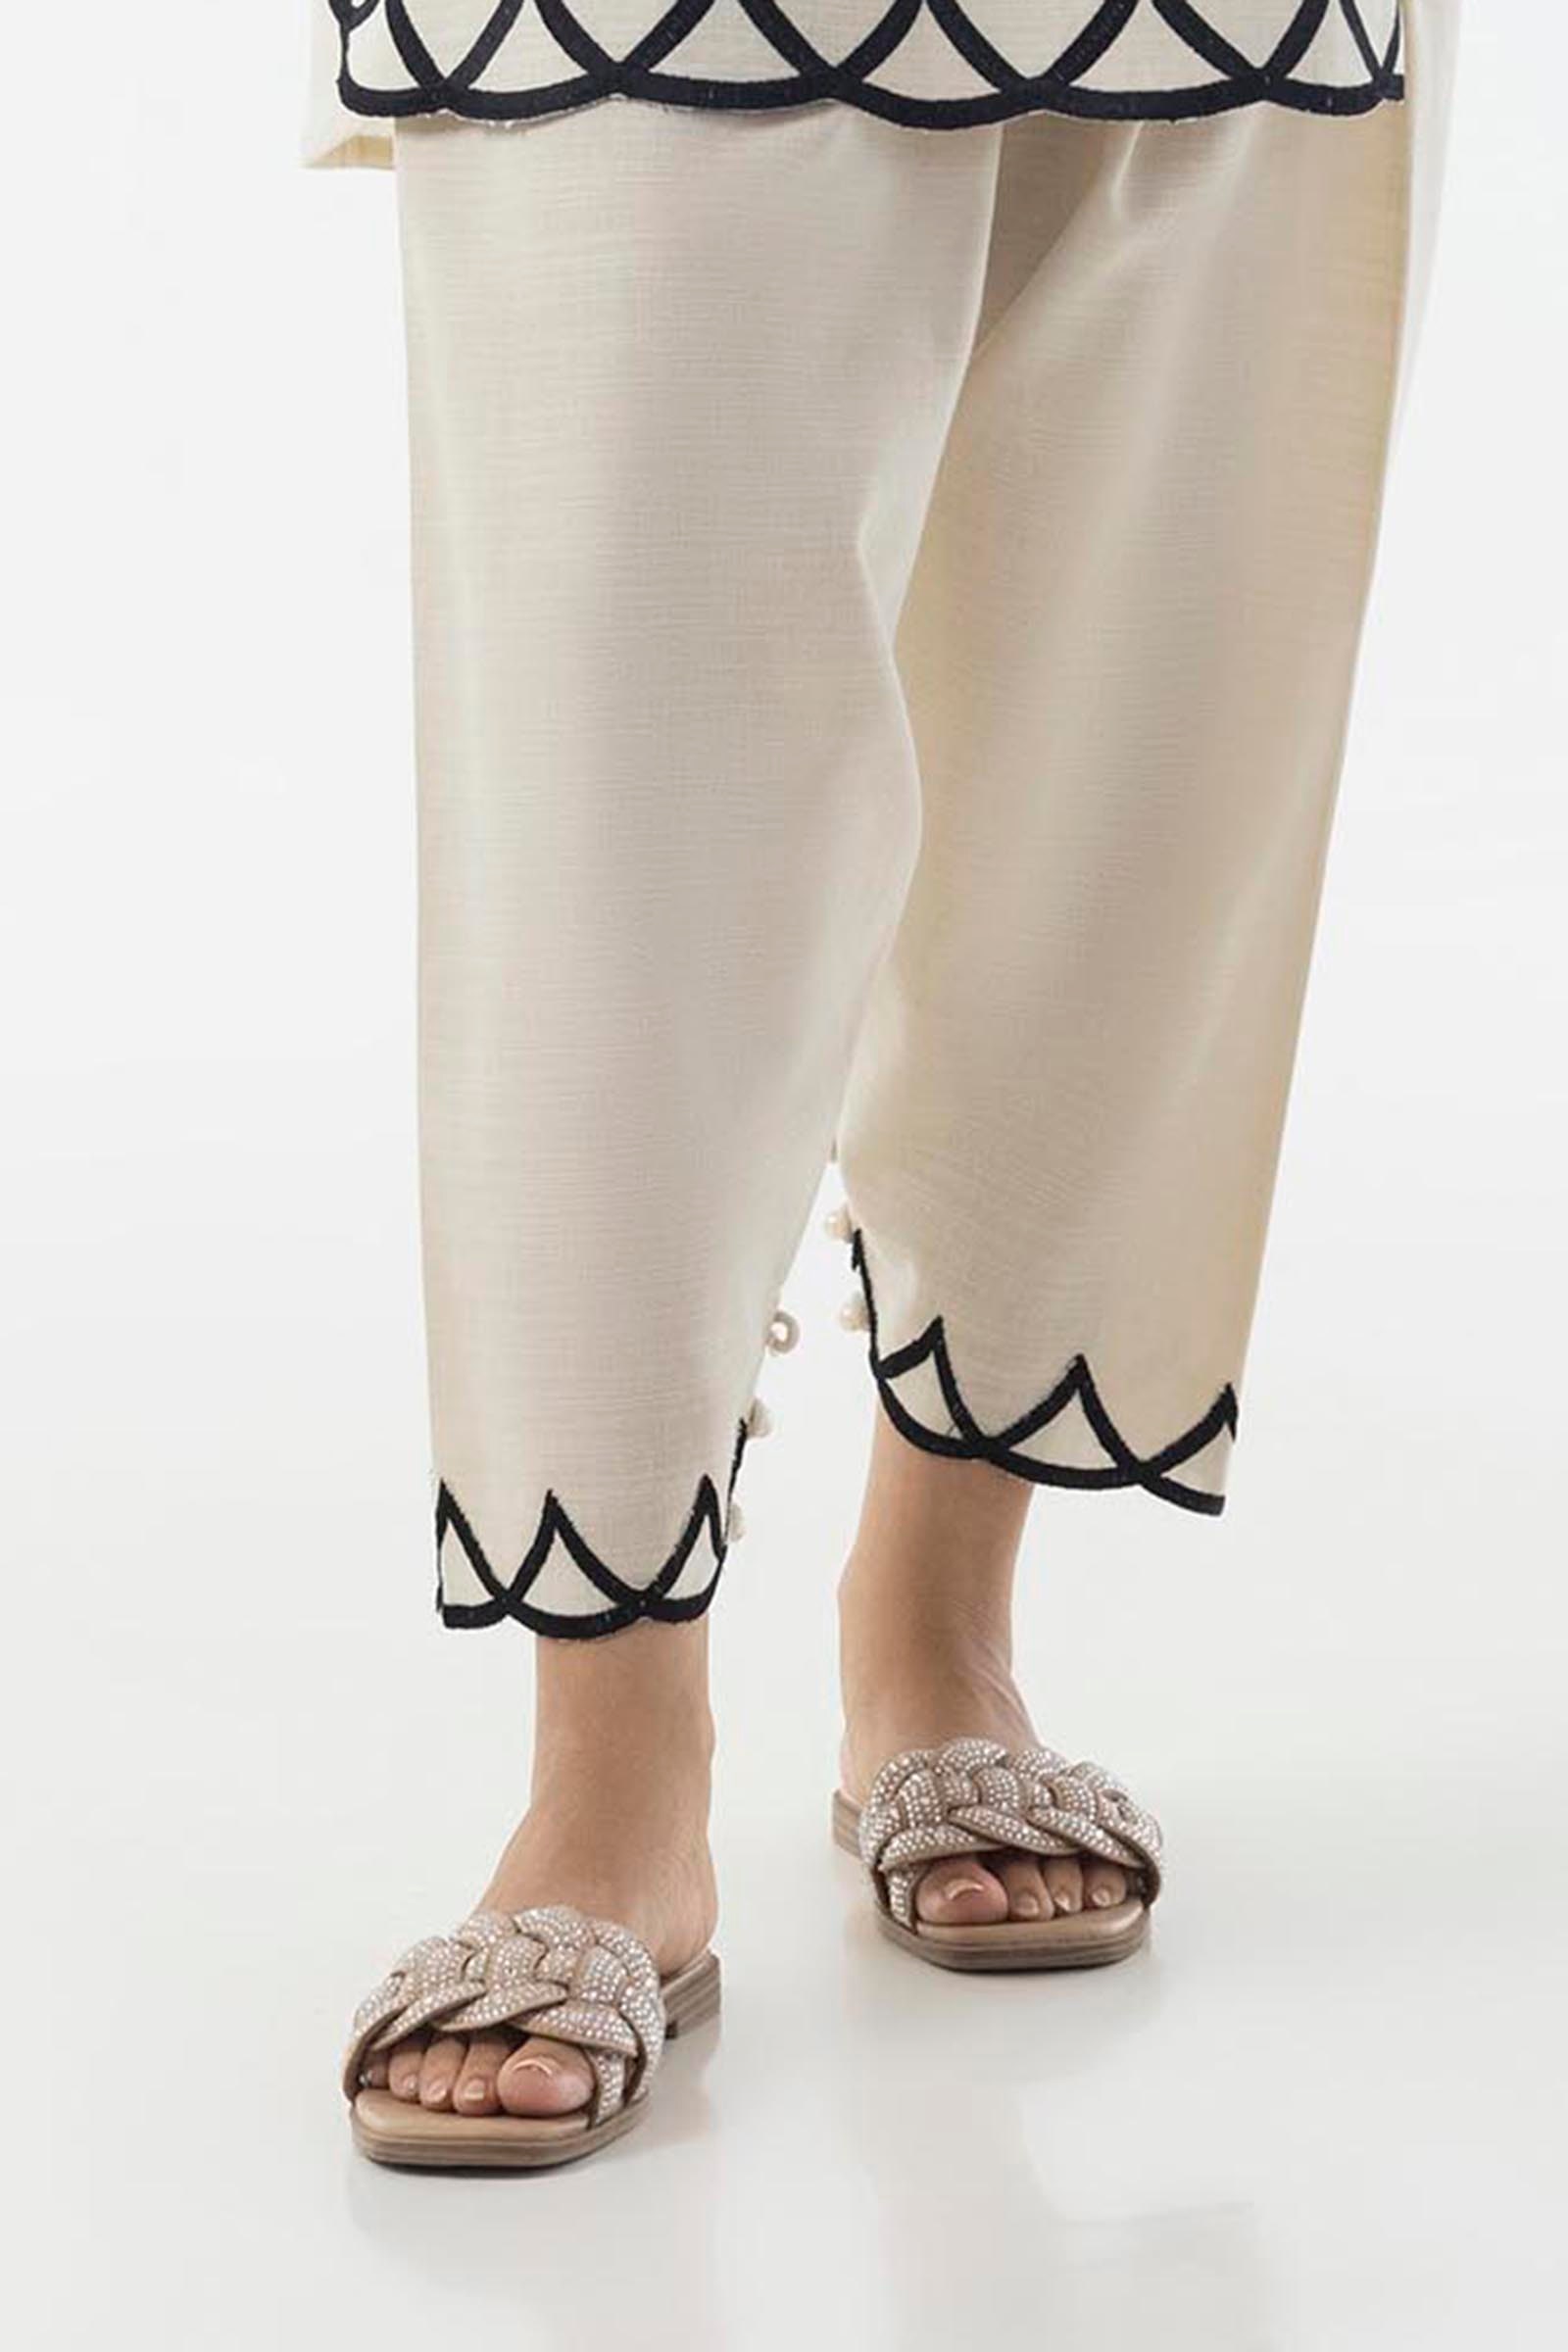
cream black embroidered pants